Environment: real
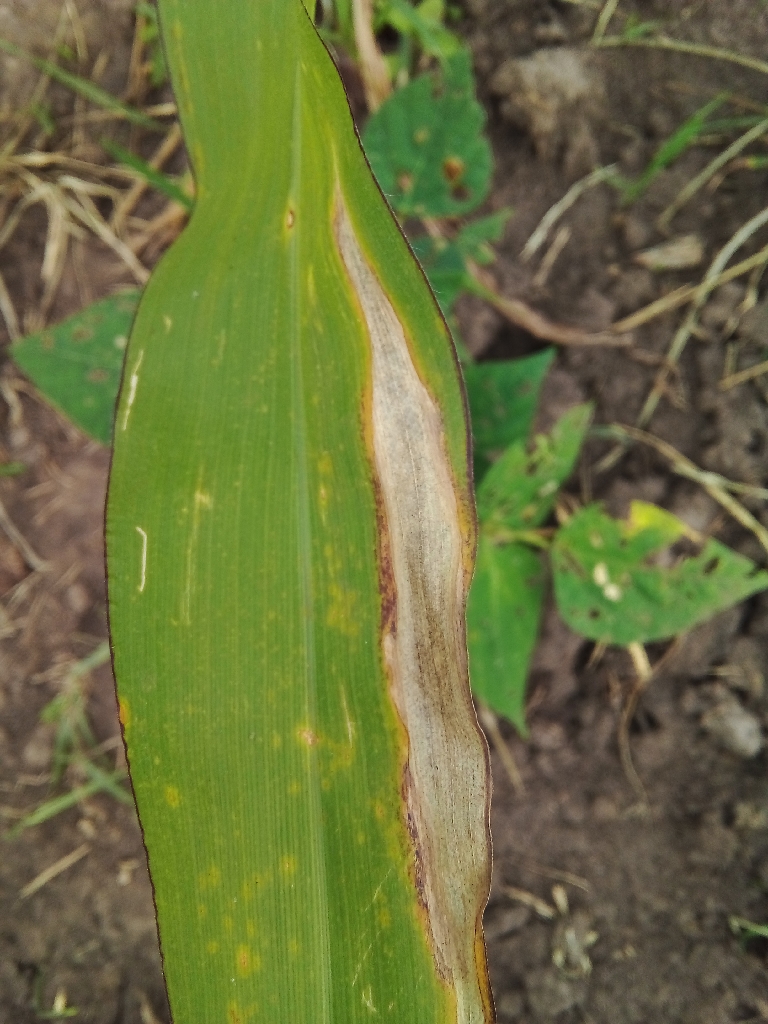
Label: northern_corn_leaf_blight